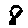
Label: 8